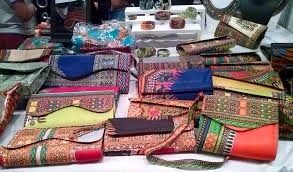
Lii de nataal la boo xam ni bii ay poset la. Poset nag buñ ko waxee, mooy li jigéen ñi di ŋàbb. Am na ay kulëer nag, kulëer bu xonq, bu wert ak bu soon. Yépp nag ci lañ nekk. Ay poset yu Bare la lool sax.